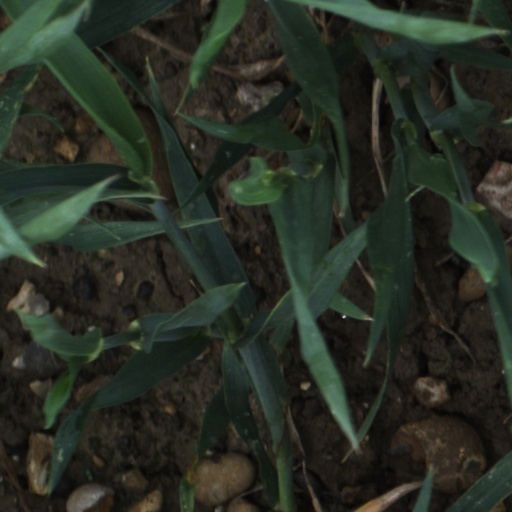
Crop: wheat